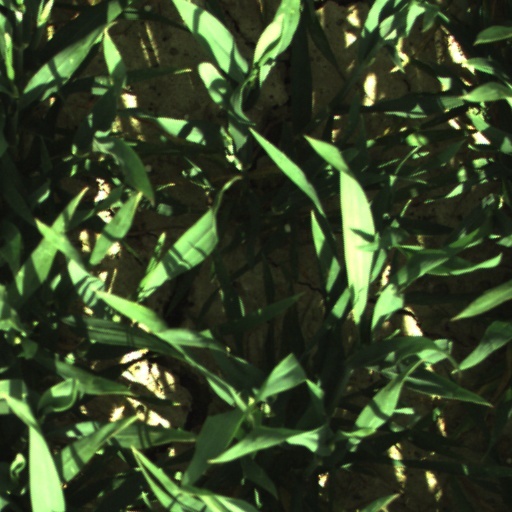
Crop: wheat